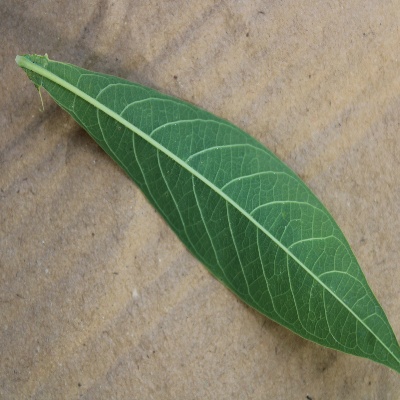
Crop: Cassava
Condition: healthy